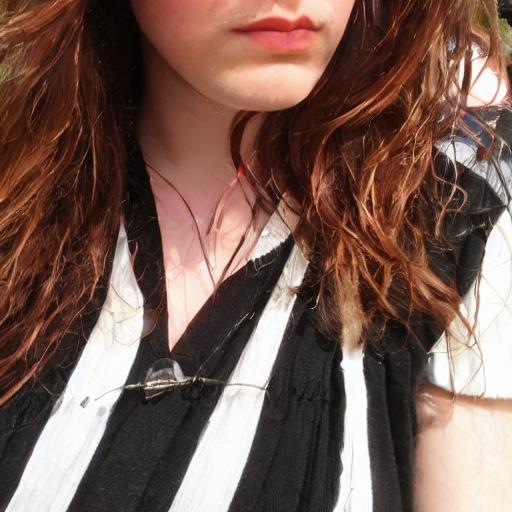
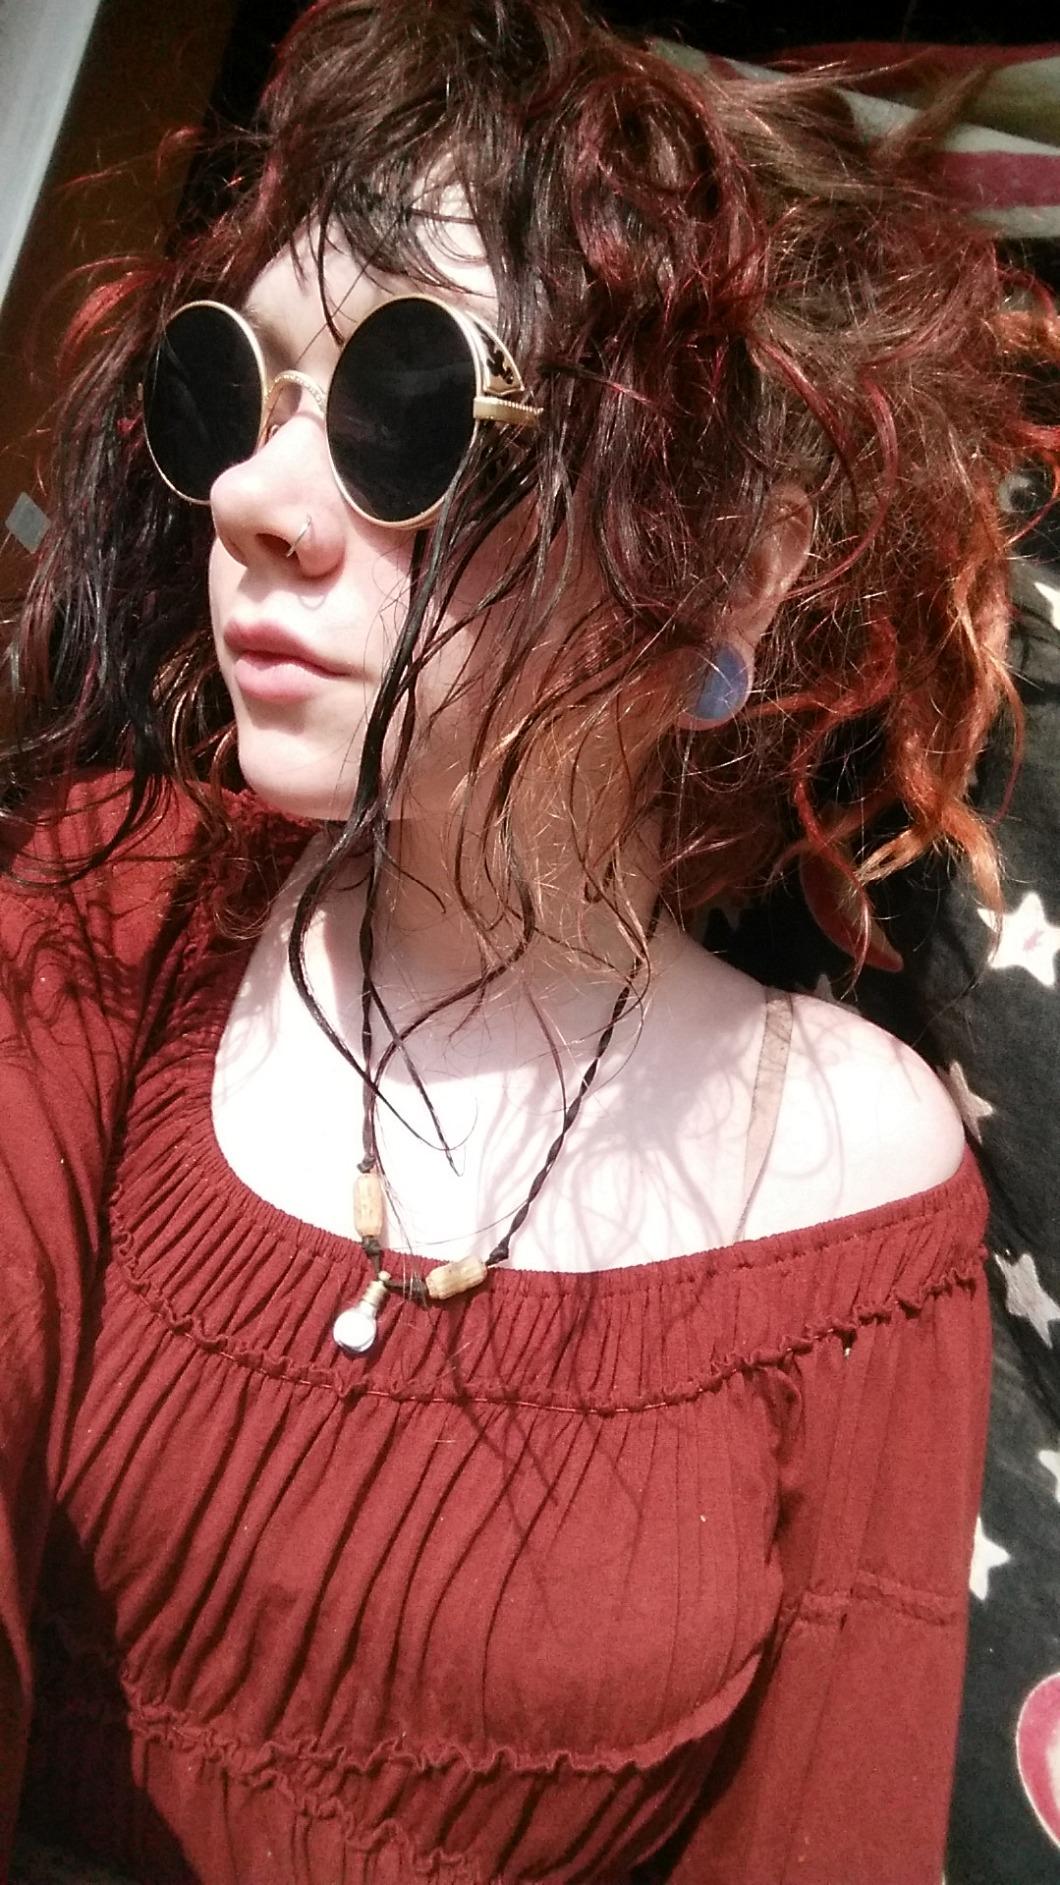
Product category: accessories_sunglasses
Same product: no